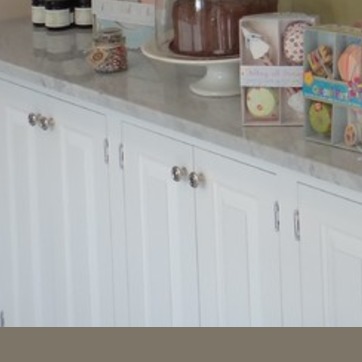
Material: metal